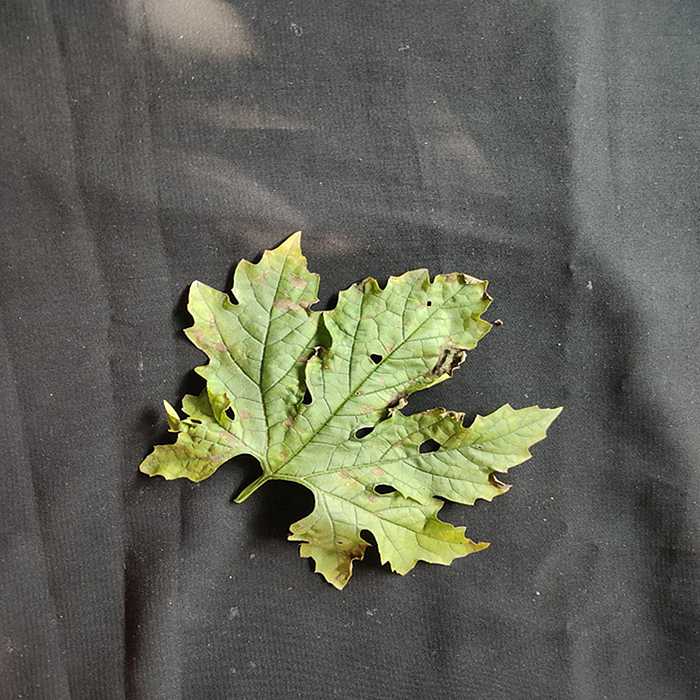
Plant: Bitter Gourd
Label: Downey mildew